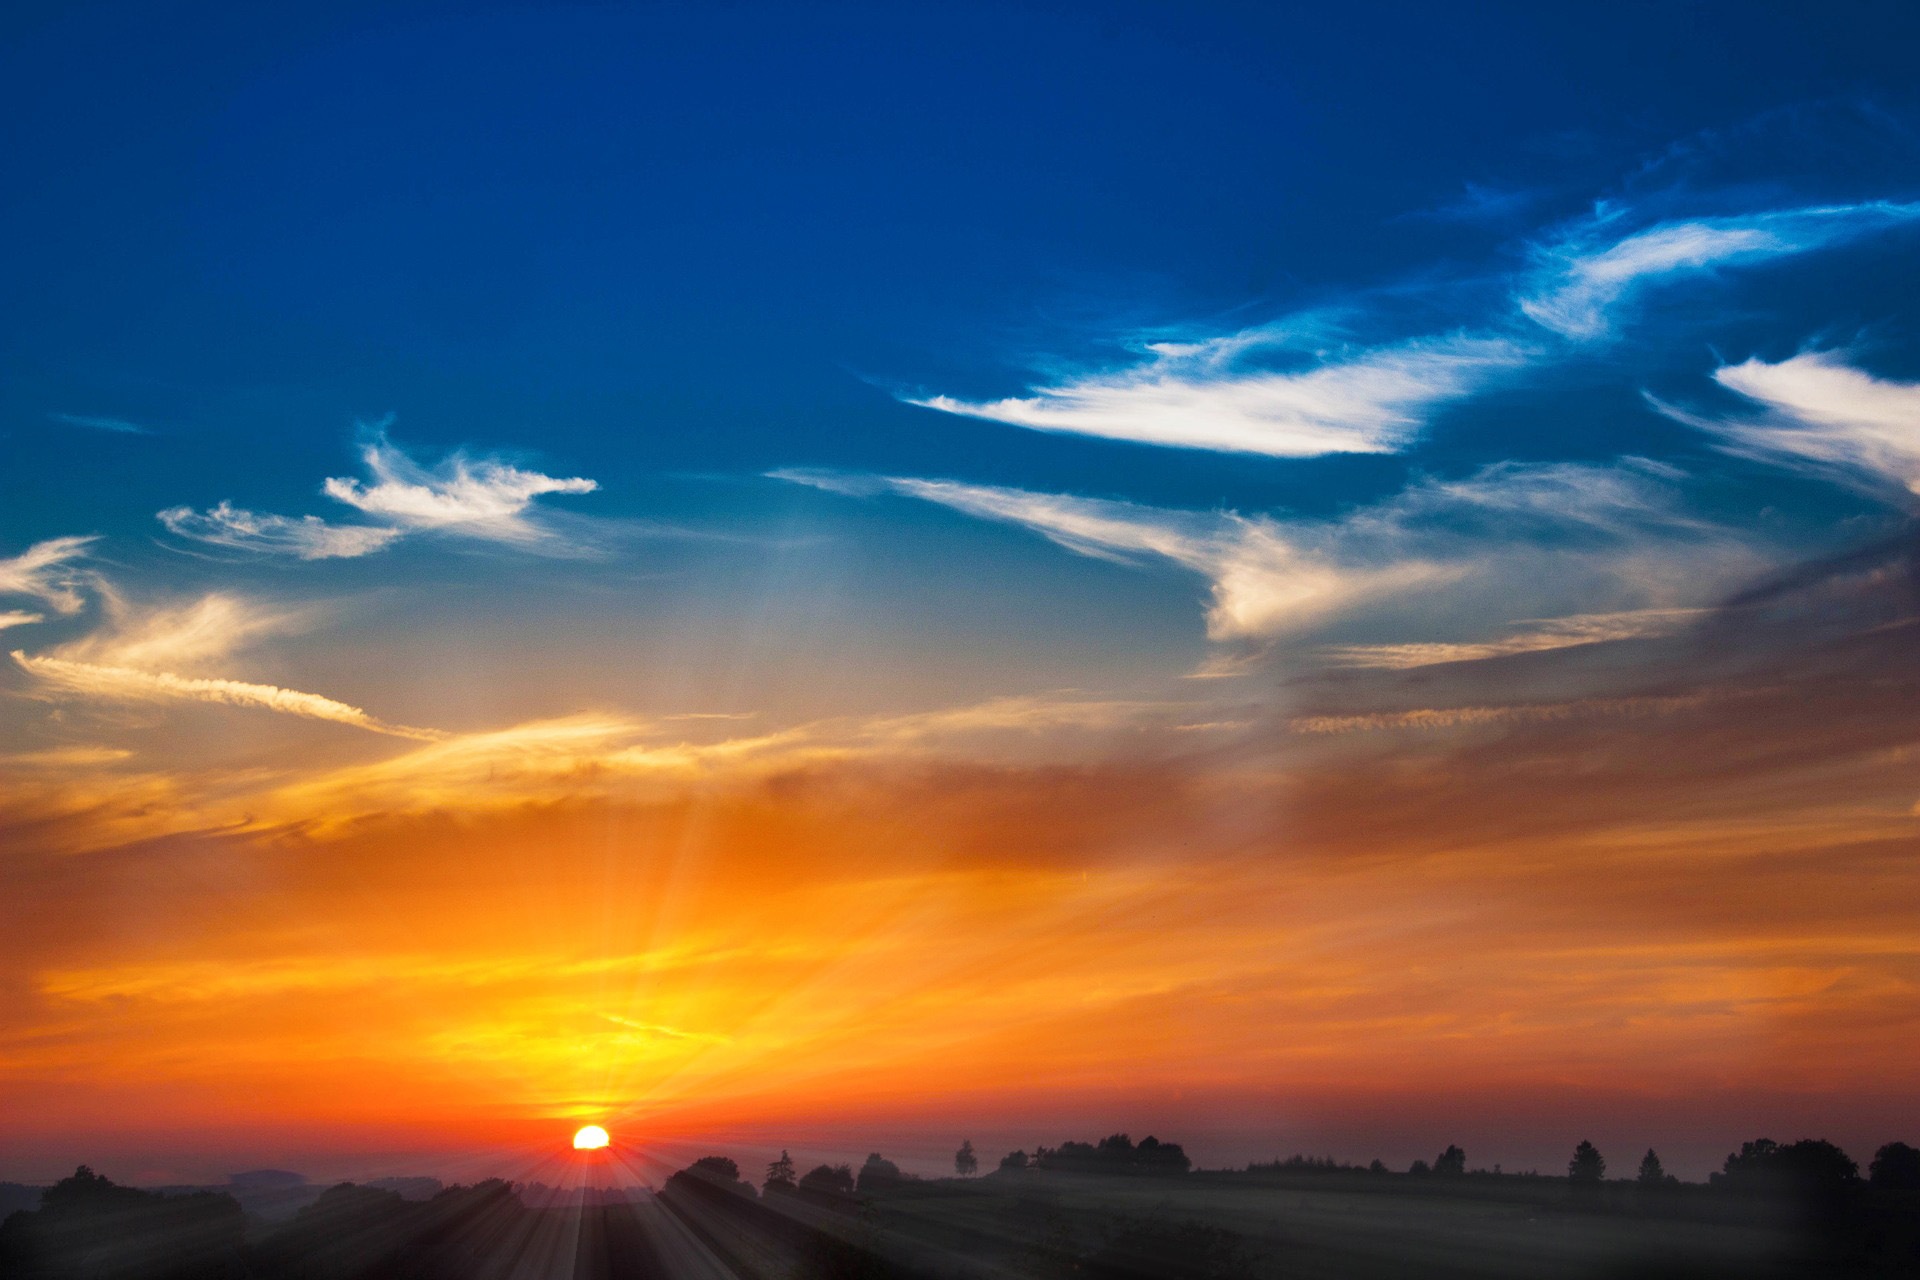
landscape, horizon, cloud, sky, sun, sunrise, sunset, sunlight, morning, dawn, atmosphere, dusk, evening, romance, clouds, abendstimmung, sunbeam, afterglow, evening sky, setting sun, bright cloud, red sky at morning